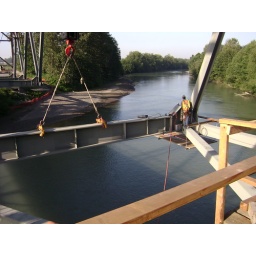
Crews work to bolt together floor beams as the new truss bridge takes shape over the Nooksack River.